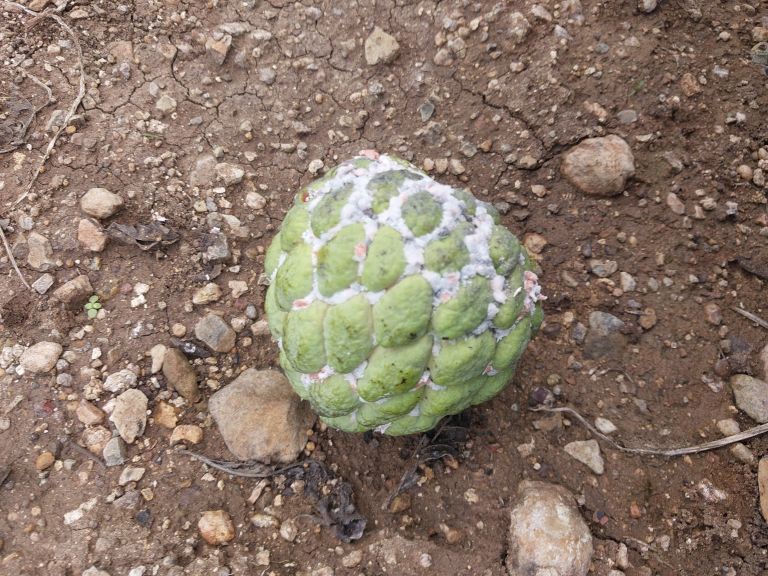
Disease label: Mealy Bug